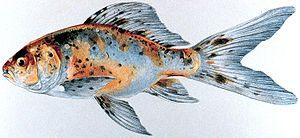
Les shubunkins sont une variété de poissons rouges robustes, dotés d'une queue voilée.